Extremadura

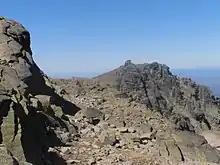
Towering over 2,400 m, the Calvitero is considered to be Extremadura's highest point.

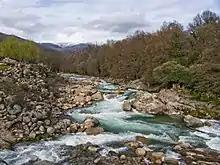
The Garganta de Cuartos in northeastern Extremadura

The area of Extremadura is , making it the fifth largest of the Spanish autonomous communities. It is located in the Southern Plateau (a subdivision of the Spanish Central Plateau).